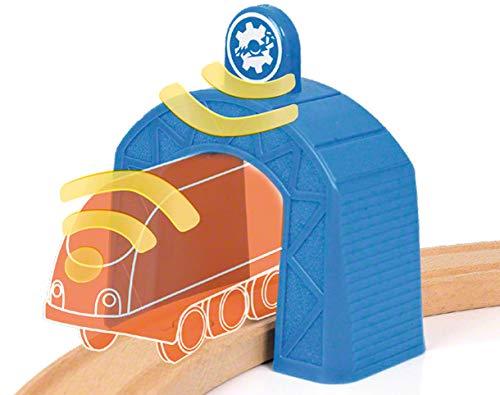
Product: BRIO World - 33918 Smart Railway Workshop | 3 Piece Toy Train Accessory for Kids Ages 3 and Up
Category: Toys & Games | Play Vehicles | Play Trains & Railway Sets | Train Sets
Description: Compatibility - As your child develops, so can their railway play as the Smart Railway Workshop is compatible with all other BRIO railway toys.
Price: $64.76
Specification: ProductDimensions:9.3x4.2x4.5inches|ItemWeight:1.08pounds|ShippingWeight:1.41pounds(Viewshippingratesandpolicies)|ASIN:B079SR1C4M|Itemmodelnumber:33918|Manufacturerrecommendedage:36months-6years